Richmond, Virginia

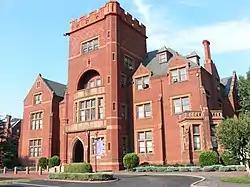
Watts Hall at Union Presbyterian Seminary

Richmond's original street grid, laid out in 1737, included the area between what are now Broad, 17th, and 25th Streets and the James River. Modern Downtown Richmond is slightly farther west, on the slopes of Shockoe Hill. Nearby neighborhoods include Shockoe Bottom, the historically significant and low-lying area between Shockoe Hill and Church Hill, and Monroe Ward, which contains the Jefferson Hotel. Richmond's East End includes neighborhoods like the rapidly gentrifying Church Hill, home to St. John's Church, poorer areas like Fulton, Union Hill, and Fairmont, and public housing projects like Mosby Court, Whitcomb Court, Fairfield Court, and Creighton Court closer to Interstate 64.